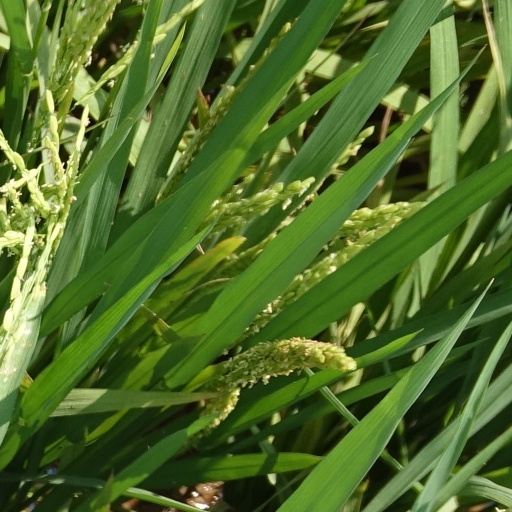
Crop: rice